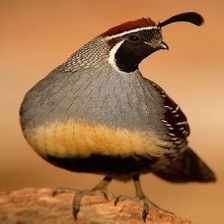
Species: GAMBELS QUAIL
Scientific name: CALLIPEPLA GAMBELII
ImageNet parent category: quail